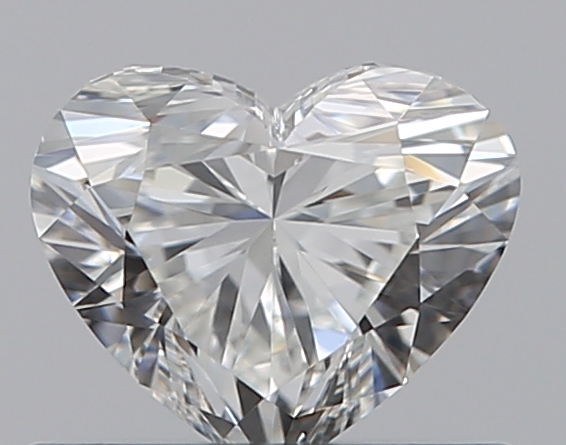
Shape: heart
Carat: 0.5
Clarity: VS2
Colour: H
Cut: VG
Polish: EX
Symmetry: GD
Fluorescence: N
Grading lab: GIA
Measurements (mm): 4.62 x 5.51 x 3.34